The Substitute

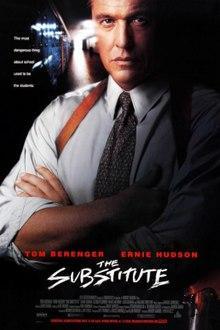
Theatrical release poster

The Substitute is a 1996 American action thriller film directed by Robert Mandel and starring Tom Berenger, Ernie Hudson, Diane Venora, Marc Anthony, William Forsythe, Raymond Cruz and Luis Guzmán.